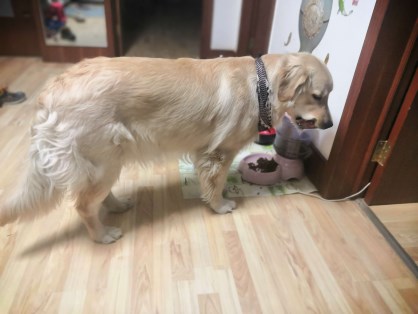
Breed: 5355-n000126-golden_retriever